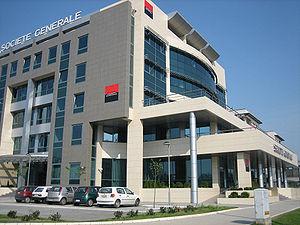
Belgrade est la capitale et la plus grande ville de Serbie. Au recensement de 2011, la ville intra muros comptait 1 233 796 habitants et, avec le district dont elle est le centre, appelé Ville de Belgrade, 1 687 132 habitants en 2017, cela représente 24 % de la population totale de Serbie.
Novi Beograd, la « Nouvelle Belgrade », est une municipalité de Serbie située sur le territoire de la Ville de Belgrade. Elle fait partie des 10 municipalités urbaines qui constituent la ville de Belgrade proprement dite. Au recensement de 2011, elle comptait 212 104 habitants.